Peggy Johnson

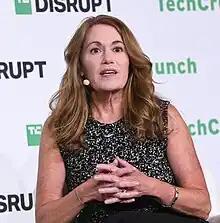
Johnson in 2023

Peggy Johnson (born ) is an American businesswoman who is the chief executive officer of Agility Robotics appointed in March 2024. Previous to this role she was the CEO of Magic Leap, succeeding Rony Abovitz in Sept 2020. Before joining Magic Leap, she held the position of executive vice president of business development at Microsoft.